In Between Days (film)

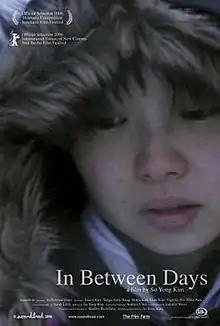
US theatrical poster

In Between Days is a 2006 drama film directed by So Yong Kim about a young girl from Korea and her coming of age in her new surroundings. The film premiered at the 2006 Sundance Film Festival and was released into select theaters on June 27, 2007.